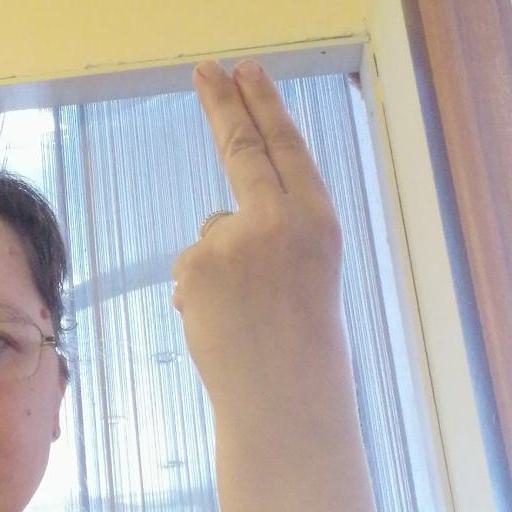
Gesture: two_up_inverted